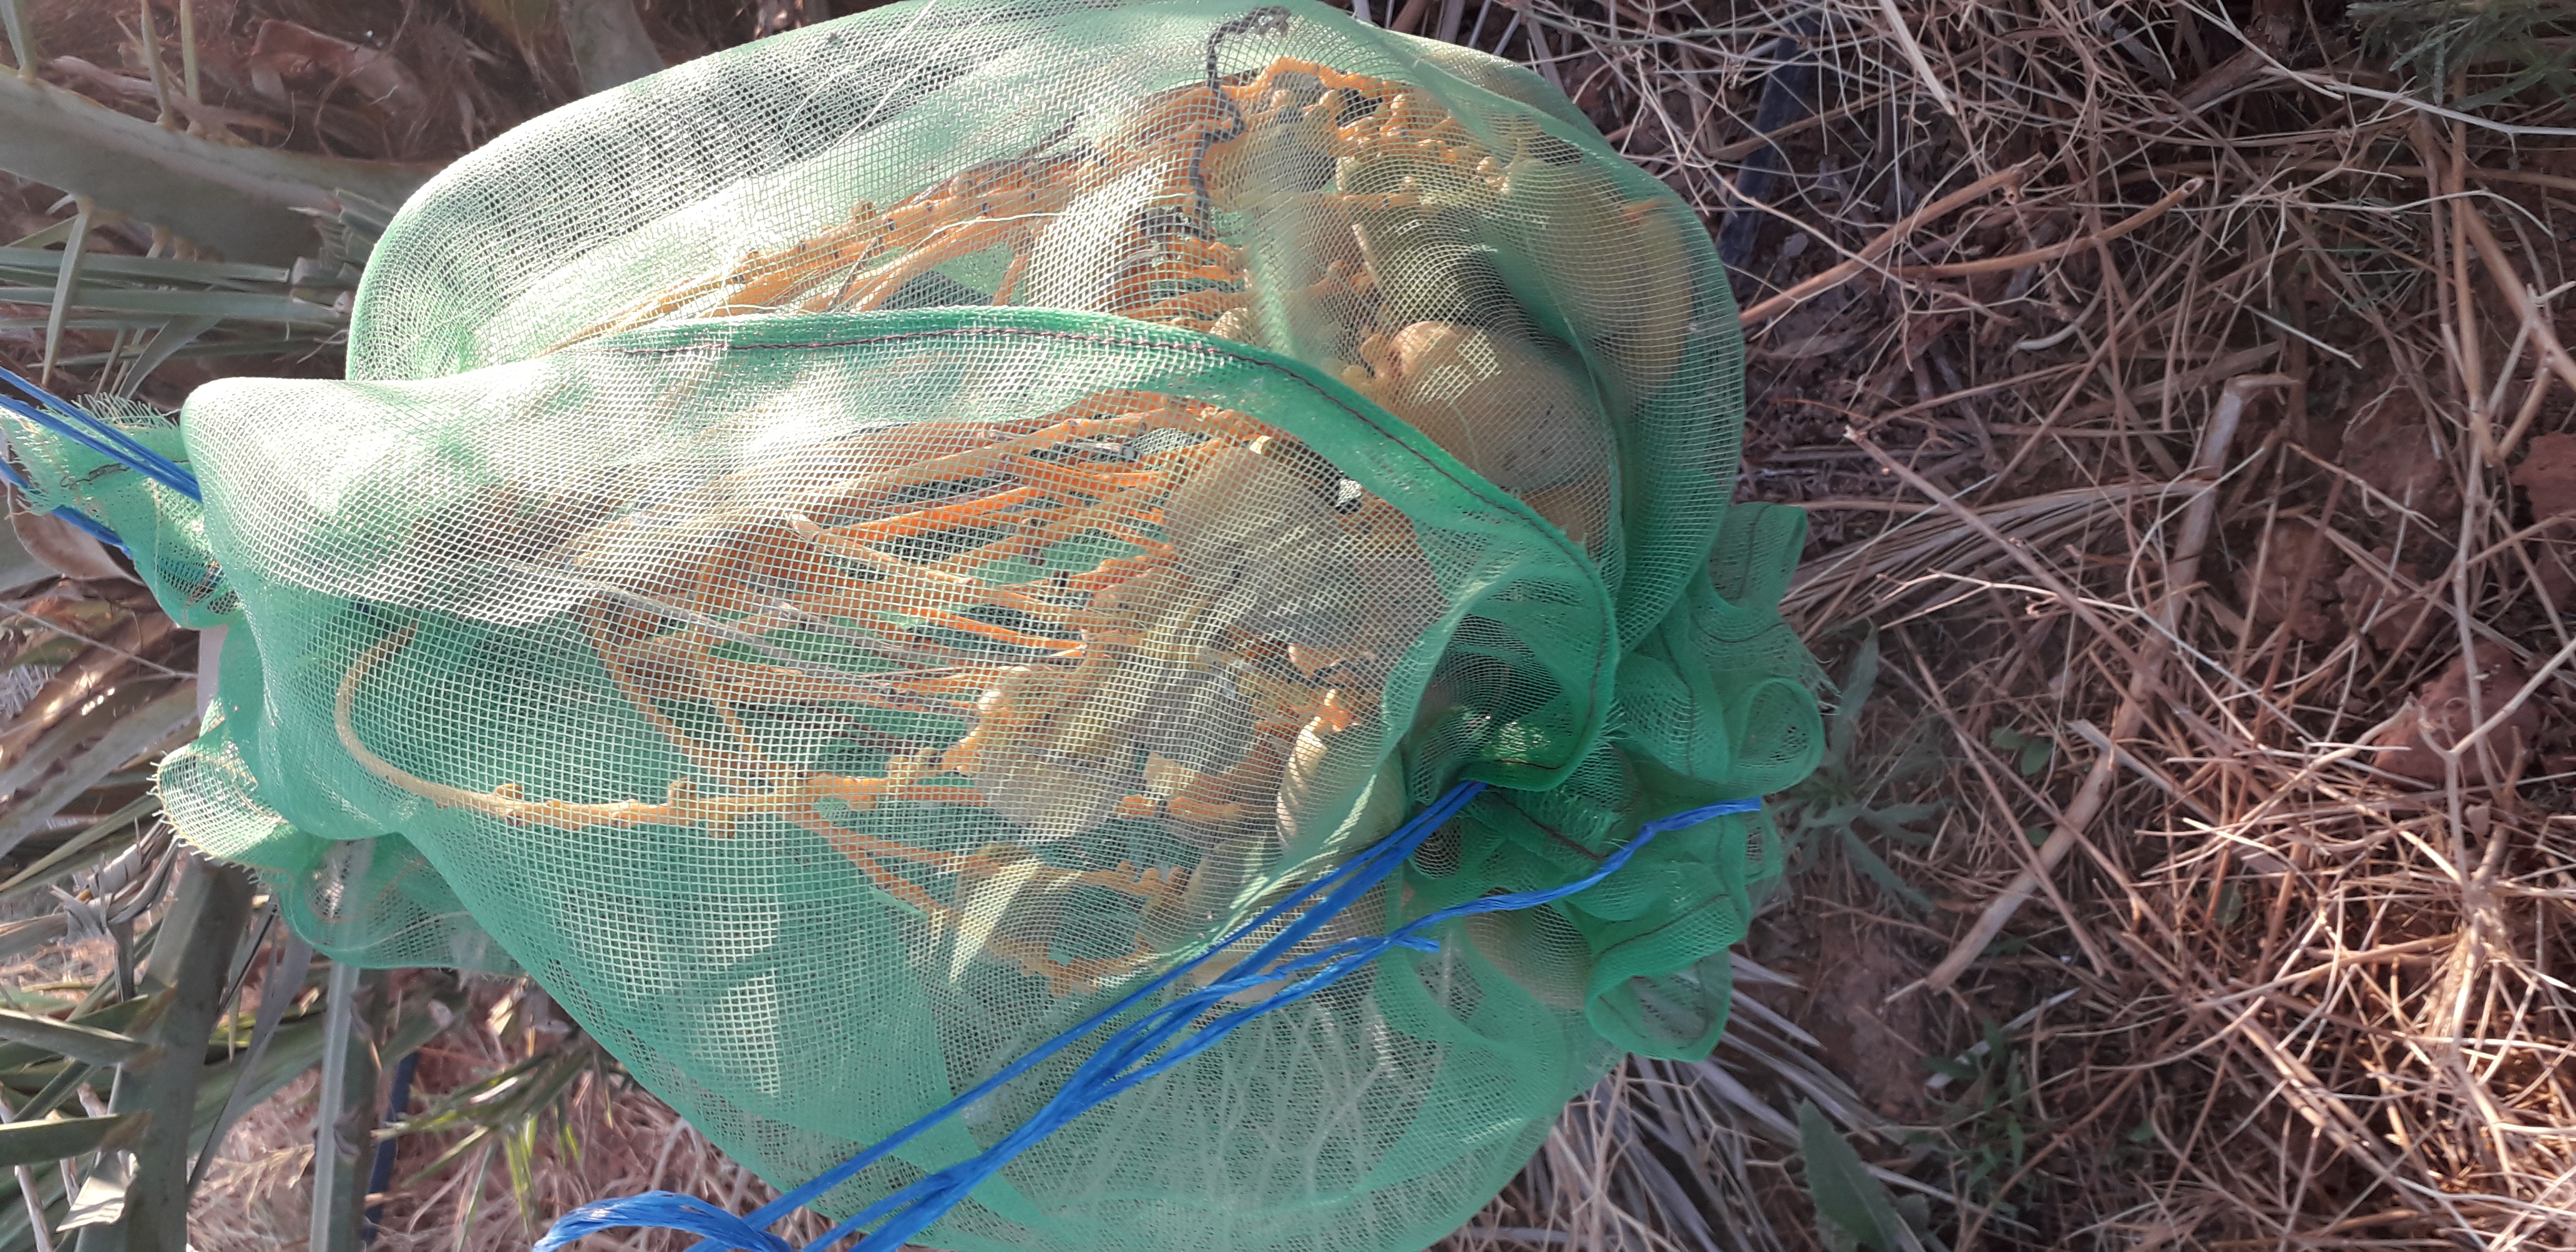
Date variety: Boumajhoul